Level crossing signals

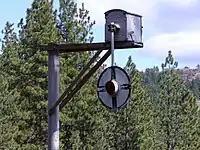
"Wigwag" signal photographed in 2007

"Wigwag" was the nickname given to a type of crossing signals once common in North America, named for the pendulum-like motion it used to signal the approach of a train. Albert Hunt, a mechanical engineer at Southern California's Pacific Electric (PE) interurban streetcar railroad, invented it in 1909 for safer railroad level crossings. He utilized alternating electromagnets pulling on an iron armature. A red steel target disc, slightly less than two feet in diameter, serving as a pendulum was attached. A red light in the center of the target illuminated, and with each swing of the target a mechanical gong sounded.